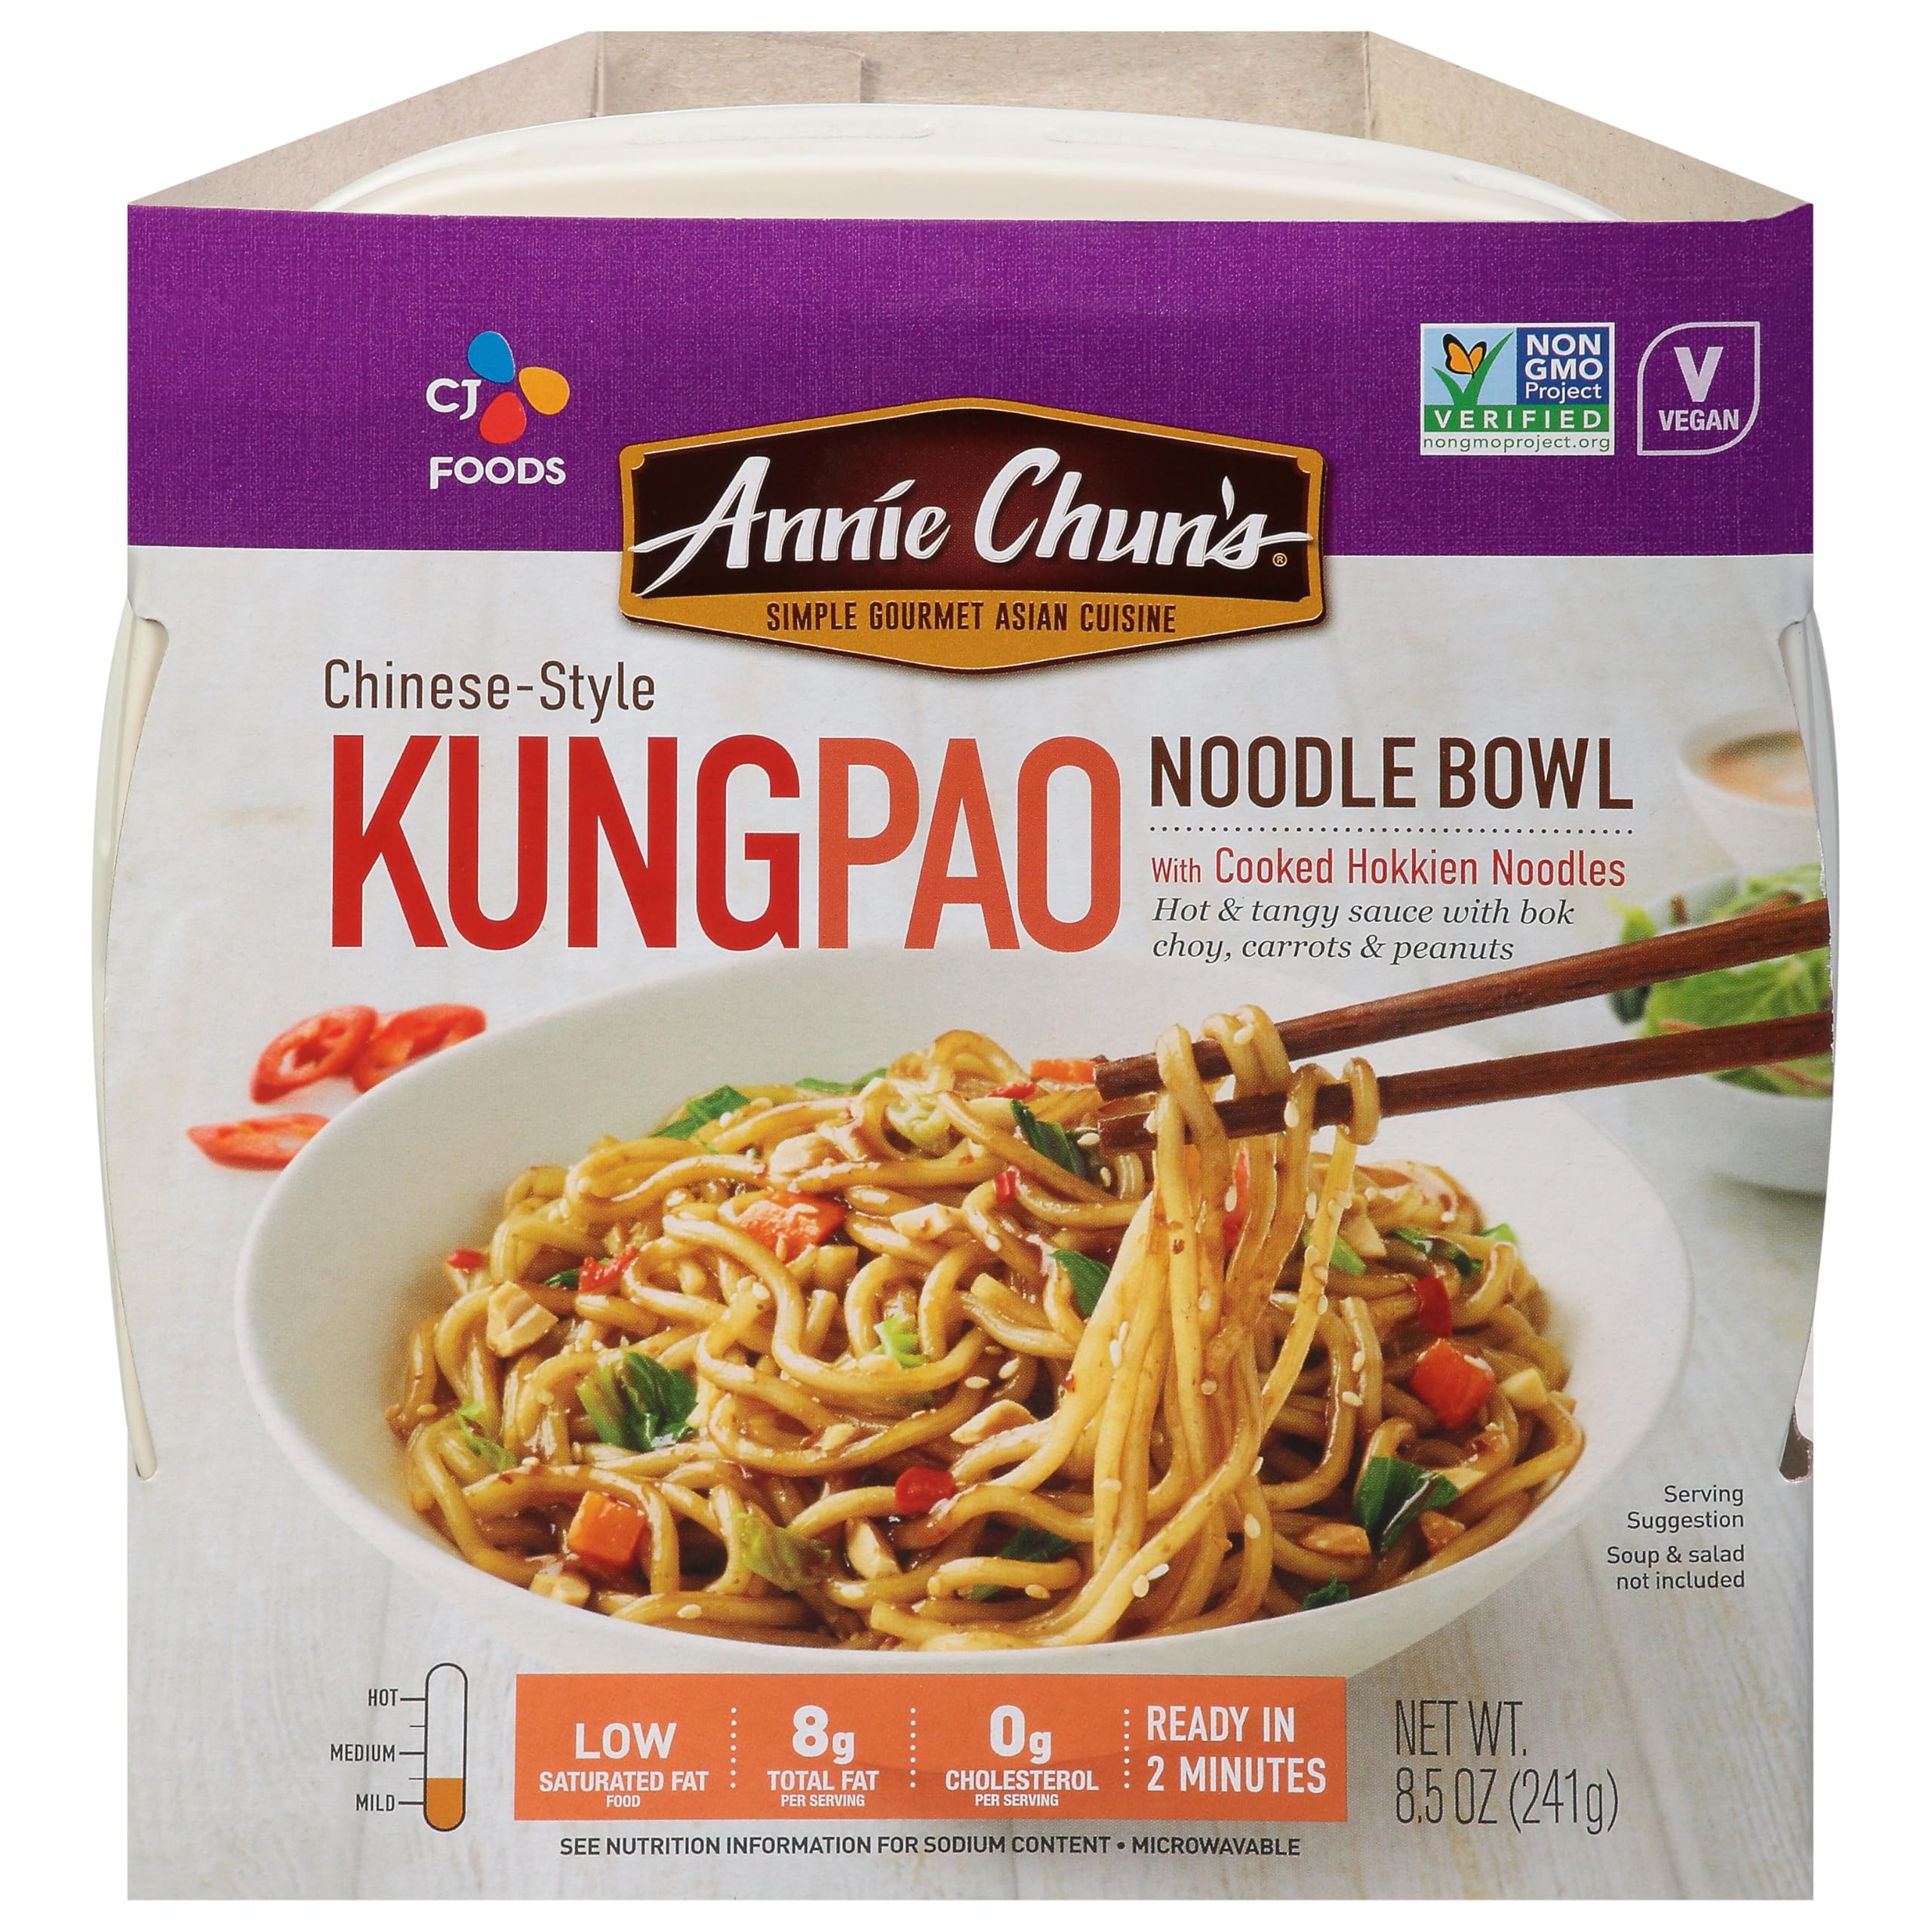
Item Name: Annie Chun's Noodle Bowl, Chinese-Style Kung Pao, Vegan, Non-GMO, 8.5-oz (Pack of 6)
Bullet Point: DELICIOUS, EASY-TO-PREPARE, ASIAN-INSPIRED DISHES THAT YOU CAN FEEL GOOD ABOUT.
Value: 51.0
Unit: Ounce

Price: 4.29